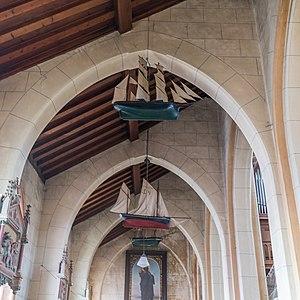
Église Saint-Pierre du Crotoy